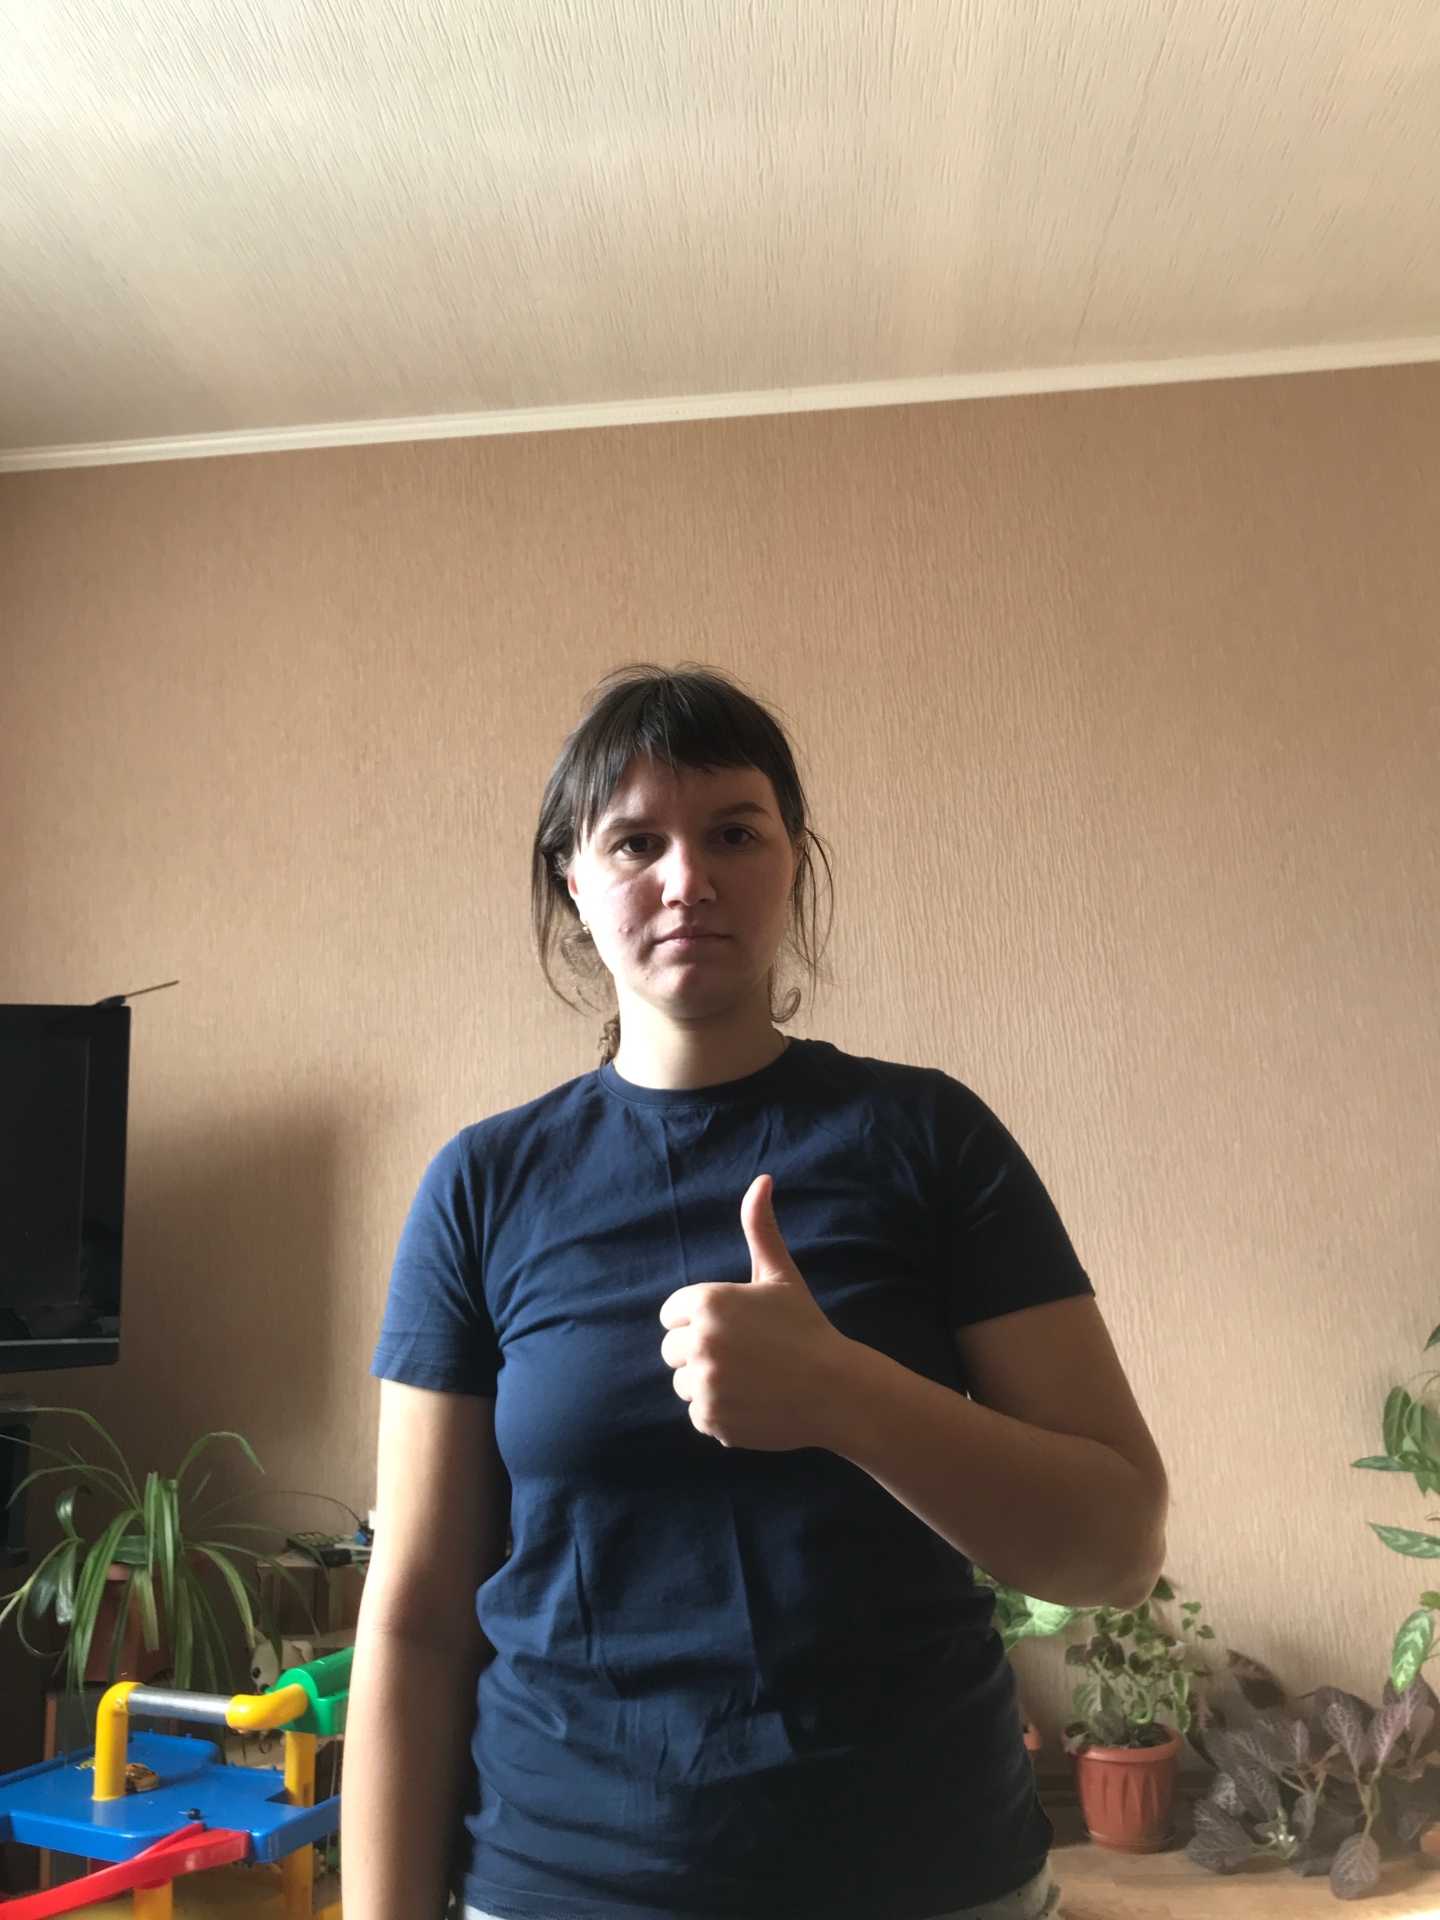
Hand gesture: like